Venus and Adonis (Shakespeare poem)

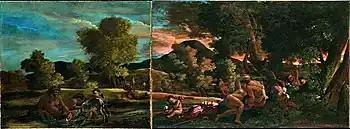
"Venus seducing Adonis" as depicted by Nicolas Poussin, c.1626, a re-united painting. Musée Fabre, Montpellier, France.

Adonis is a young man renowned for his incredible beauty. However, he is not interested at all in love; he only wants to go hunting. Venus is the goddess of love. When she sees Adonis, she falls in love with him, and comes down to earth, where she encounters him setting out on a hunt. She desires him to get off his horse, and speak to her. Adonis doesn't want to talk to any woman, not even a goddess. So she forces him, and then lies down beside him, gazes at him, and talks of love. She craves a kiss; he wants to leave and go hunting. He manages to get away, and he goes to get his horse.